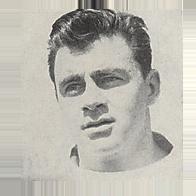
Age: 24